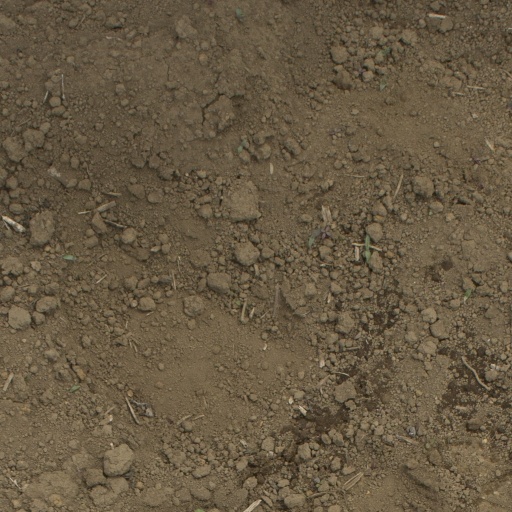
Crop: Jerusalem artichoke